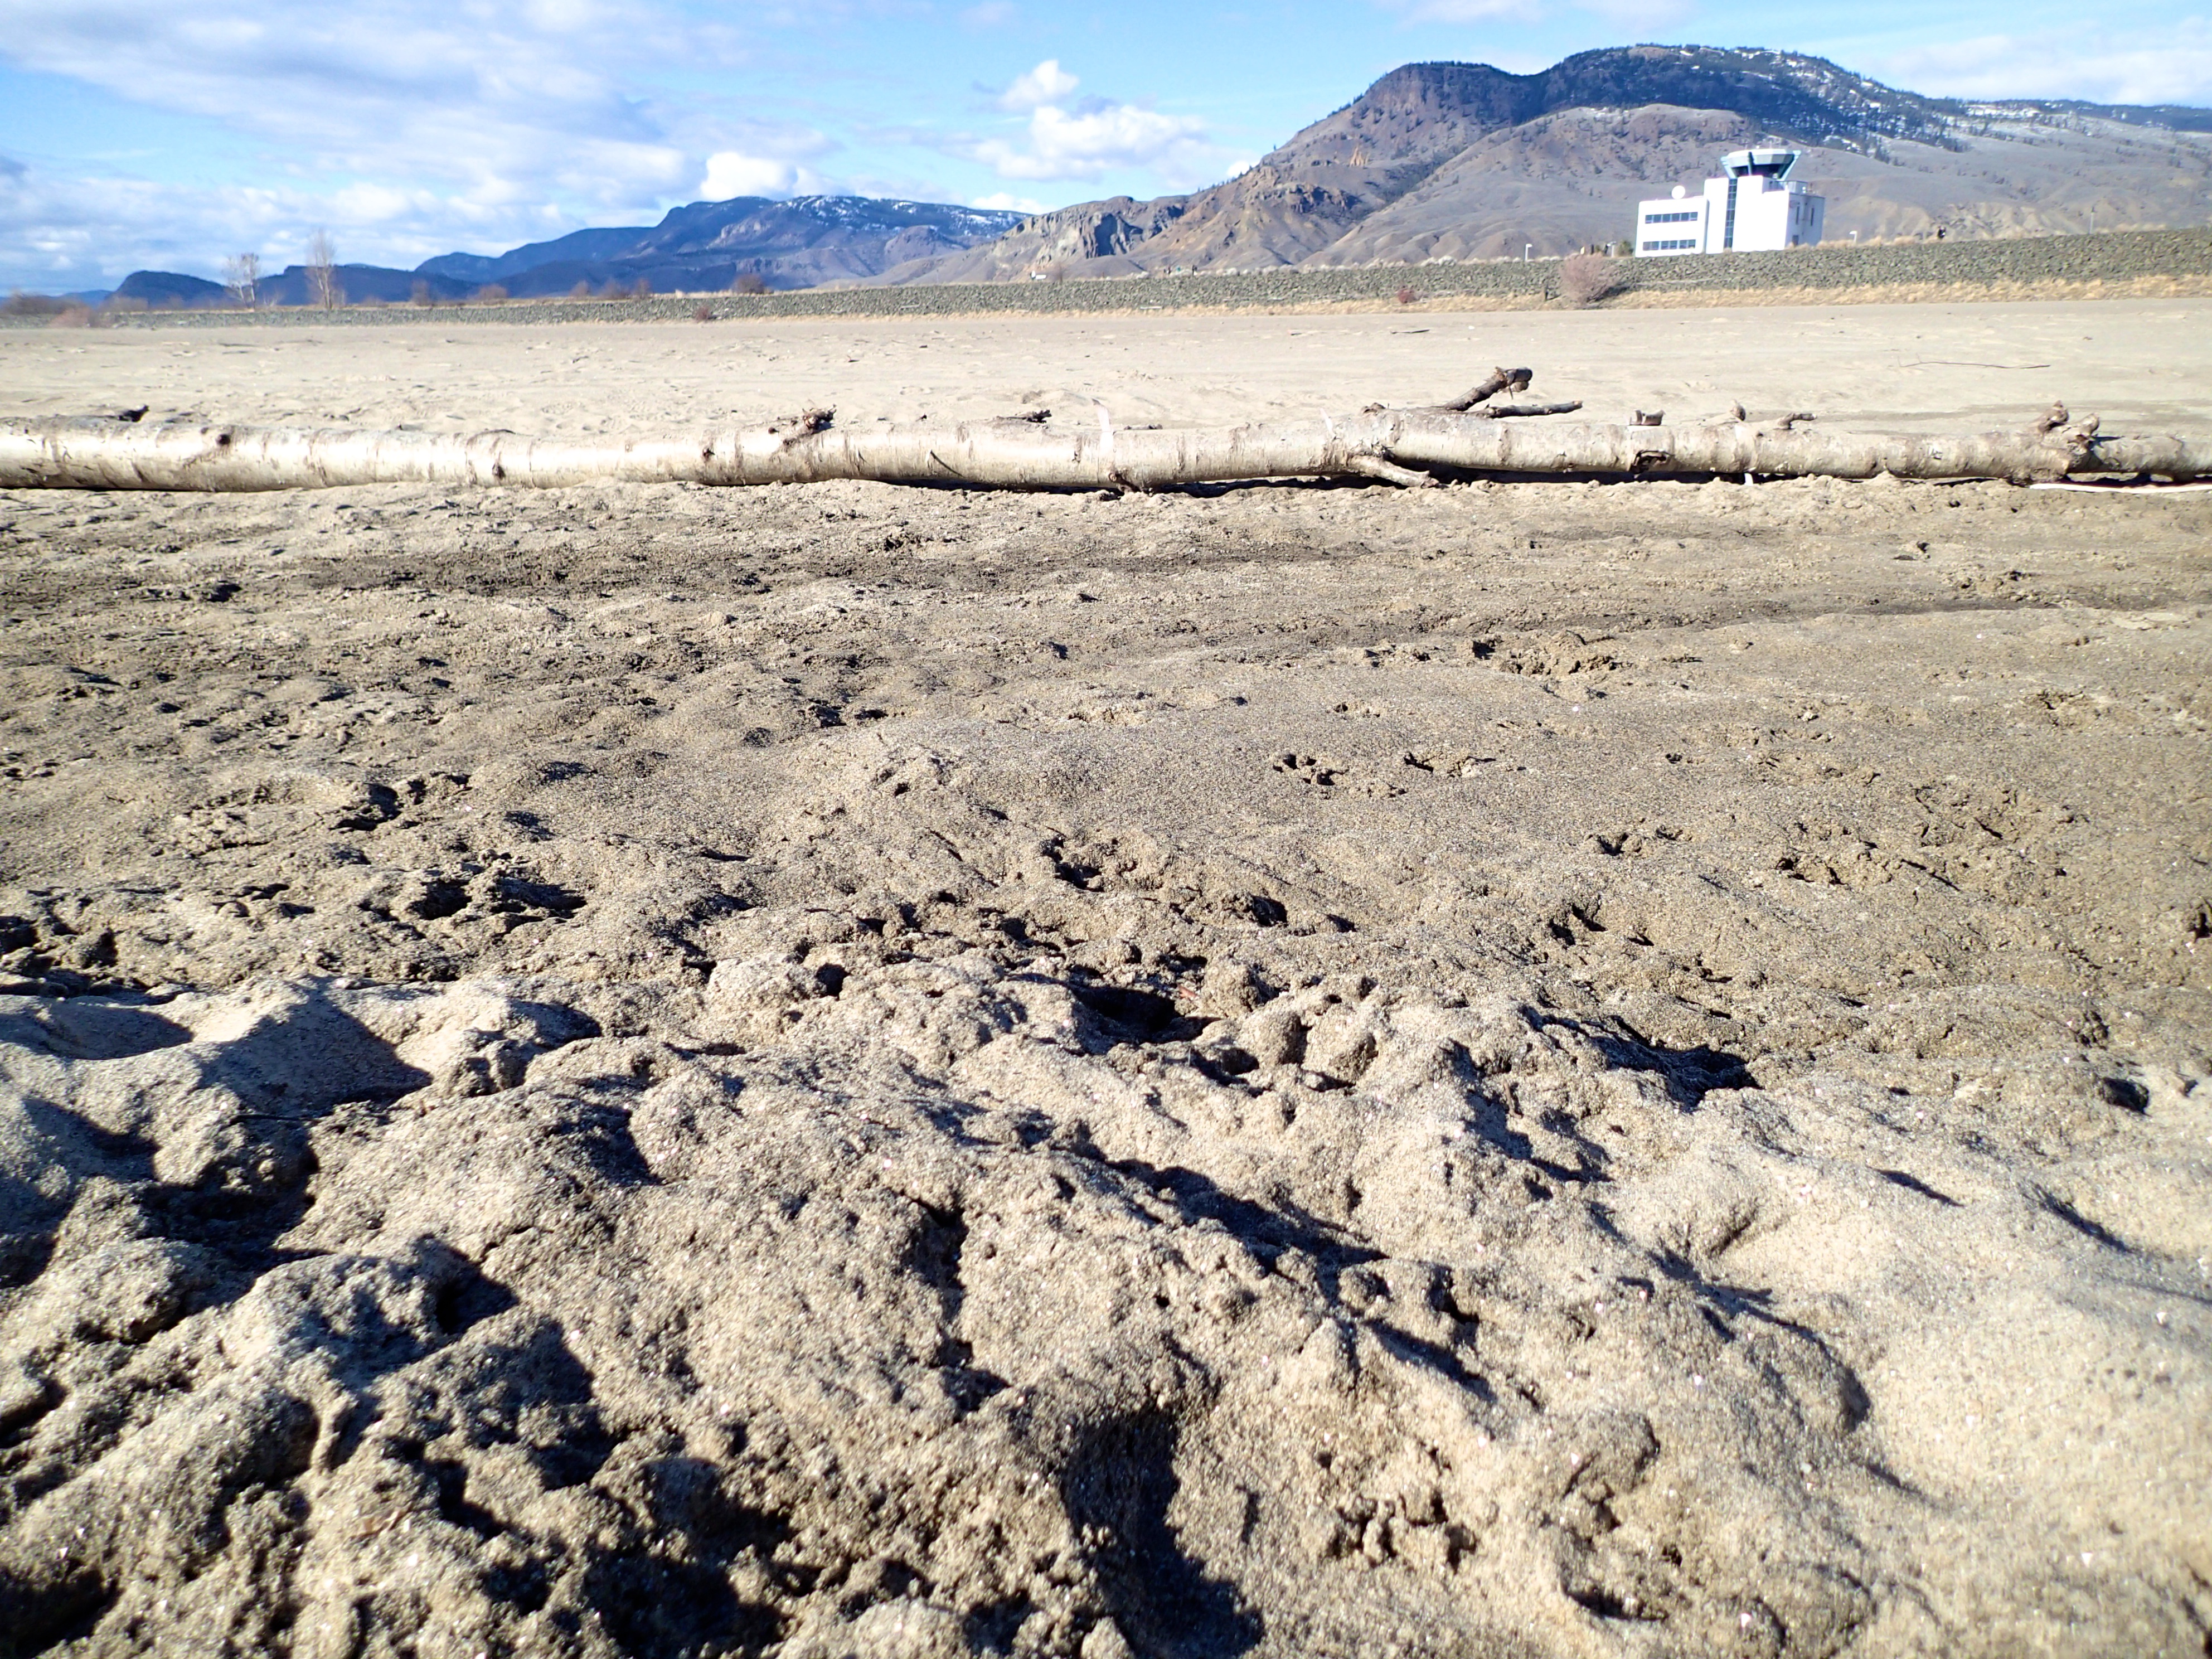
landscape, sea, coast, sand, soil, geology, plateau, habitat, landform, mudflat, natural environment, geographical feature